Isle of Man Railway locomotives

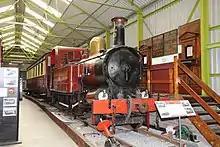
No. 6 "Peveril" on display in the Isle of Man Railway Museum in the post-war red livery

No.6 "Peveril" was a one-off purchase in 1875 from Beyer, Peacock & Co. (works number 1524) and was identical to Nos.4 and 5. It was rebuilt as a medium-boiled locomotive in 1911, and last reboilered in 1932.